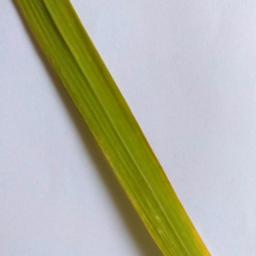
Label: Rice___Healthy